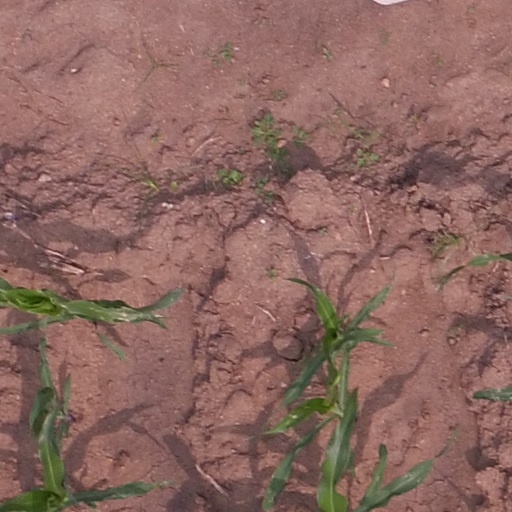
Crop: maize; corn